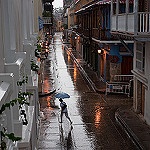
Label: street